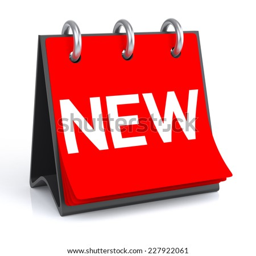
3d illustration of a new page calendar on a white background .